Transport in Lithuania

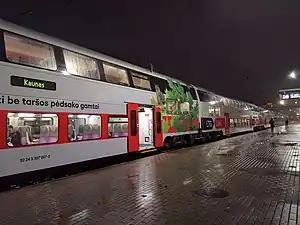
LTG Link train in Vilnius

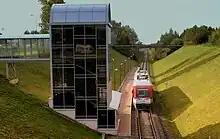
Train station in Vilnius Airport

In 1992, there were of crude oil pipelines, and of natural gas pipelines.